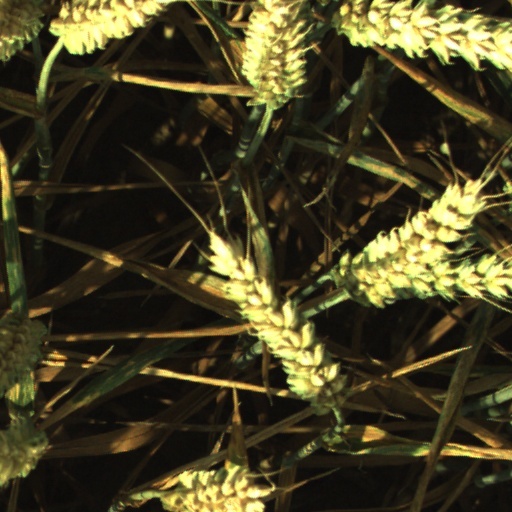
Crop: wheat